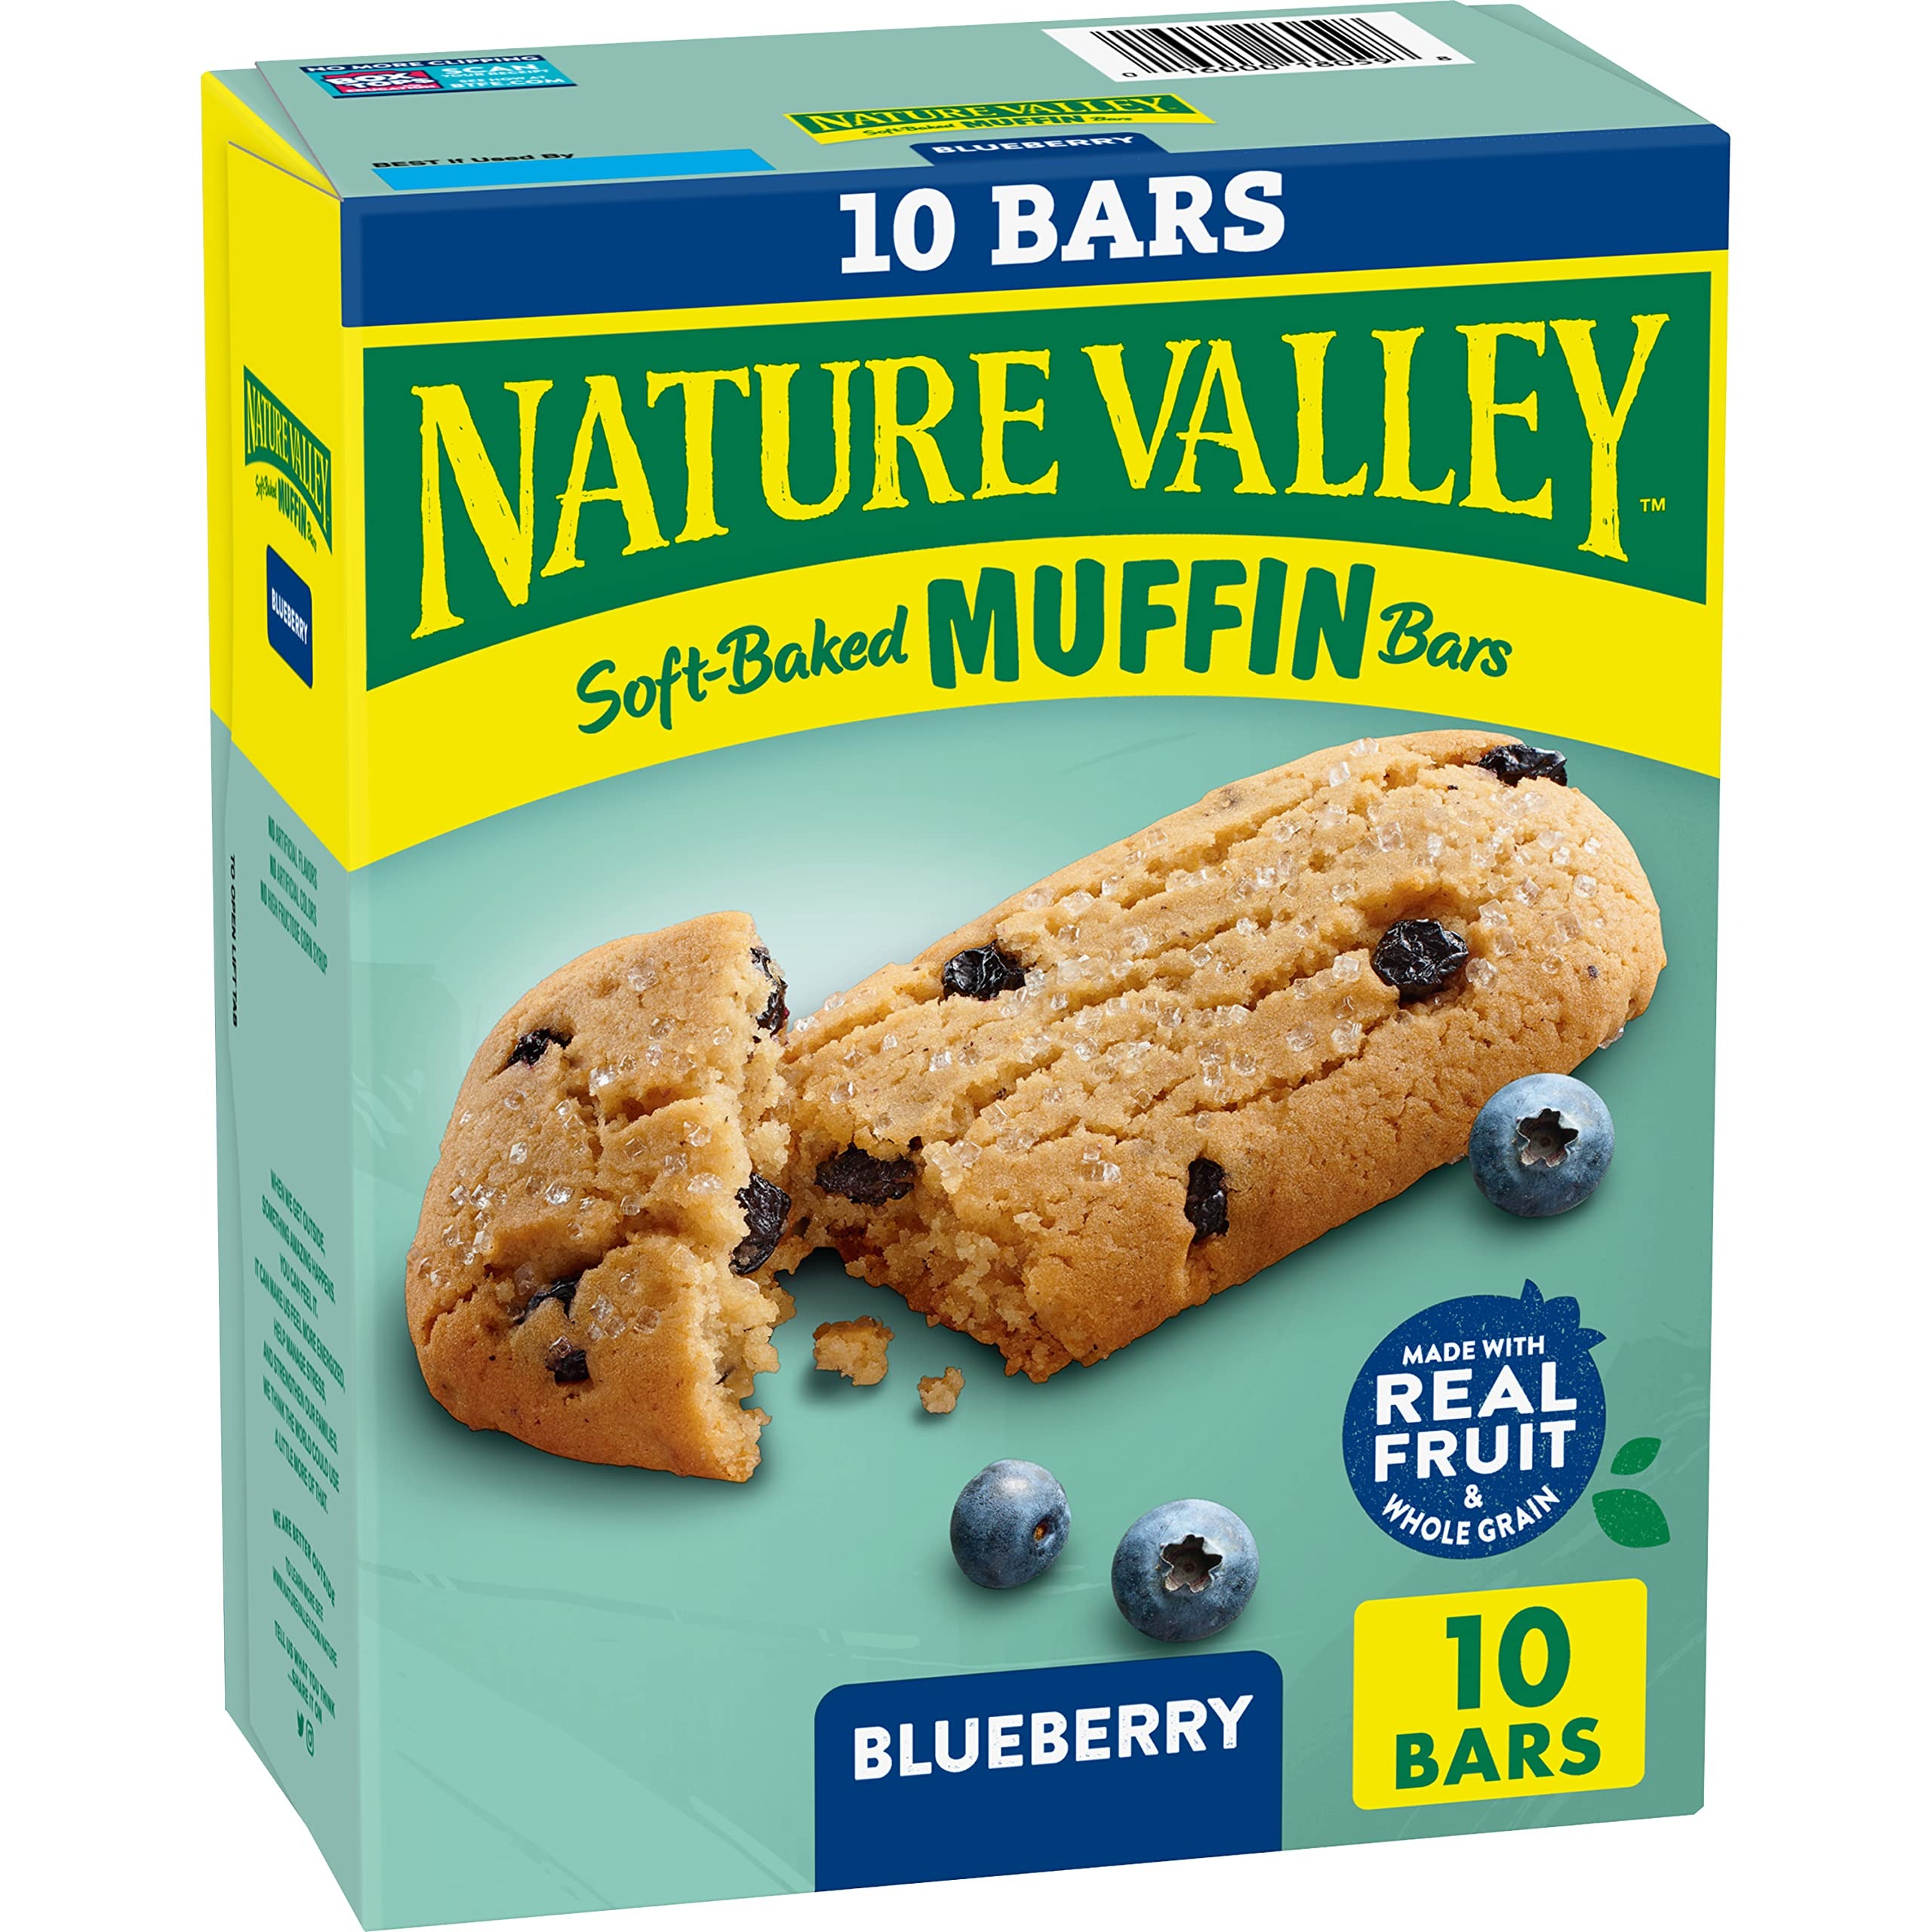
Item Name: Nature Valley Soft-Baked Muffin Bars, Blueberry, Snack Bars, 1.24 oz, 10 ct, 8.0 grams
Bullet Point 1: MUFFIN BARS: Nature Valley Blueberry Soft-Baked Muffin Bars provide the goodness of a soft muffin in a bar to-go; With wholesome ingredients for a breakfast, lunch box, or afternoon snack the entire family will enjoy
Bullet Point 2: HEALTHY BREAKFAST SNACK: An excellent source of whole grain; Wholesome snacks with eight grams of whole grain per serving
Bullet Point 3: PERFECTLY PORTABLE: Individually wrapped bars for snack time or an on-the-go invigorating treat; Perfect as a part of breakfast, for the pantry, lunch box, and hiking trail
Bullet Point 4: REAL INGREDIENTS: Hearty whole grain with no artificial flavors, artificial colors, or high fructose corn syrup
Bullet Point 5: CONTAINS: 1.24 oz, 10 ct
Bullet Point 6: Age range description: Adult
Bullet Point 7:
Value: 10.0
Unit: Count

Price: 7.99